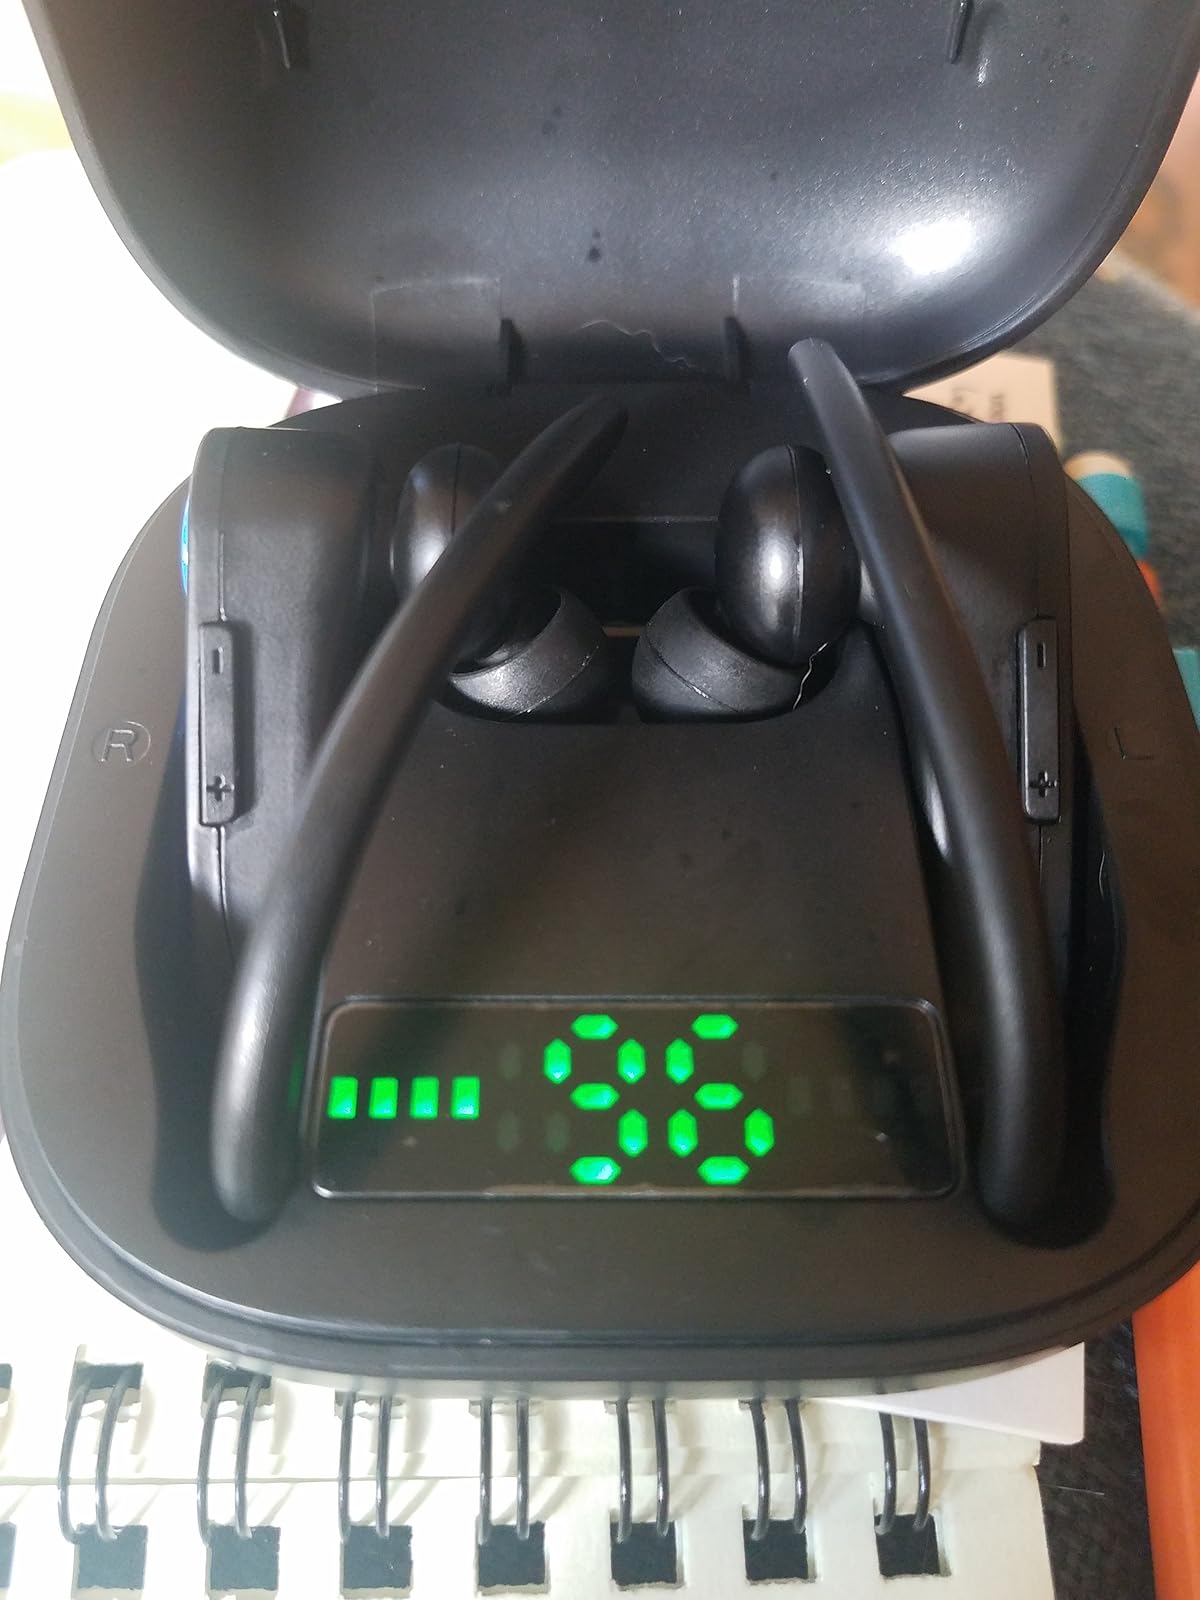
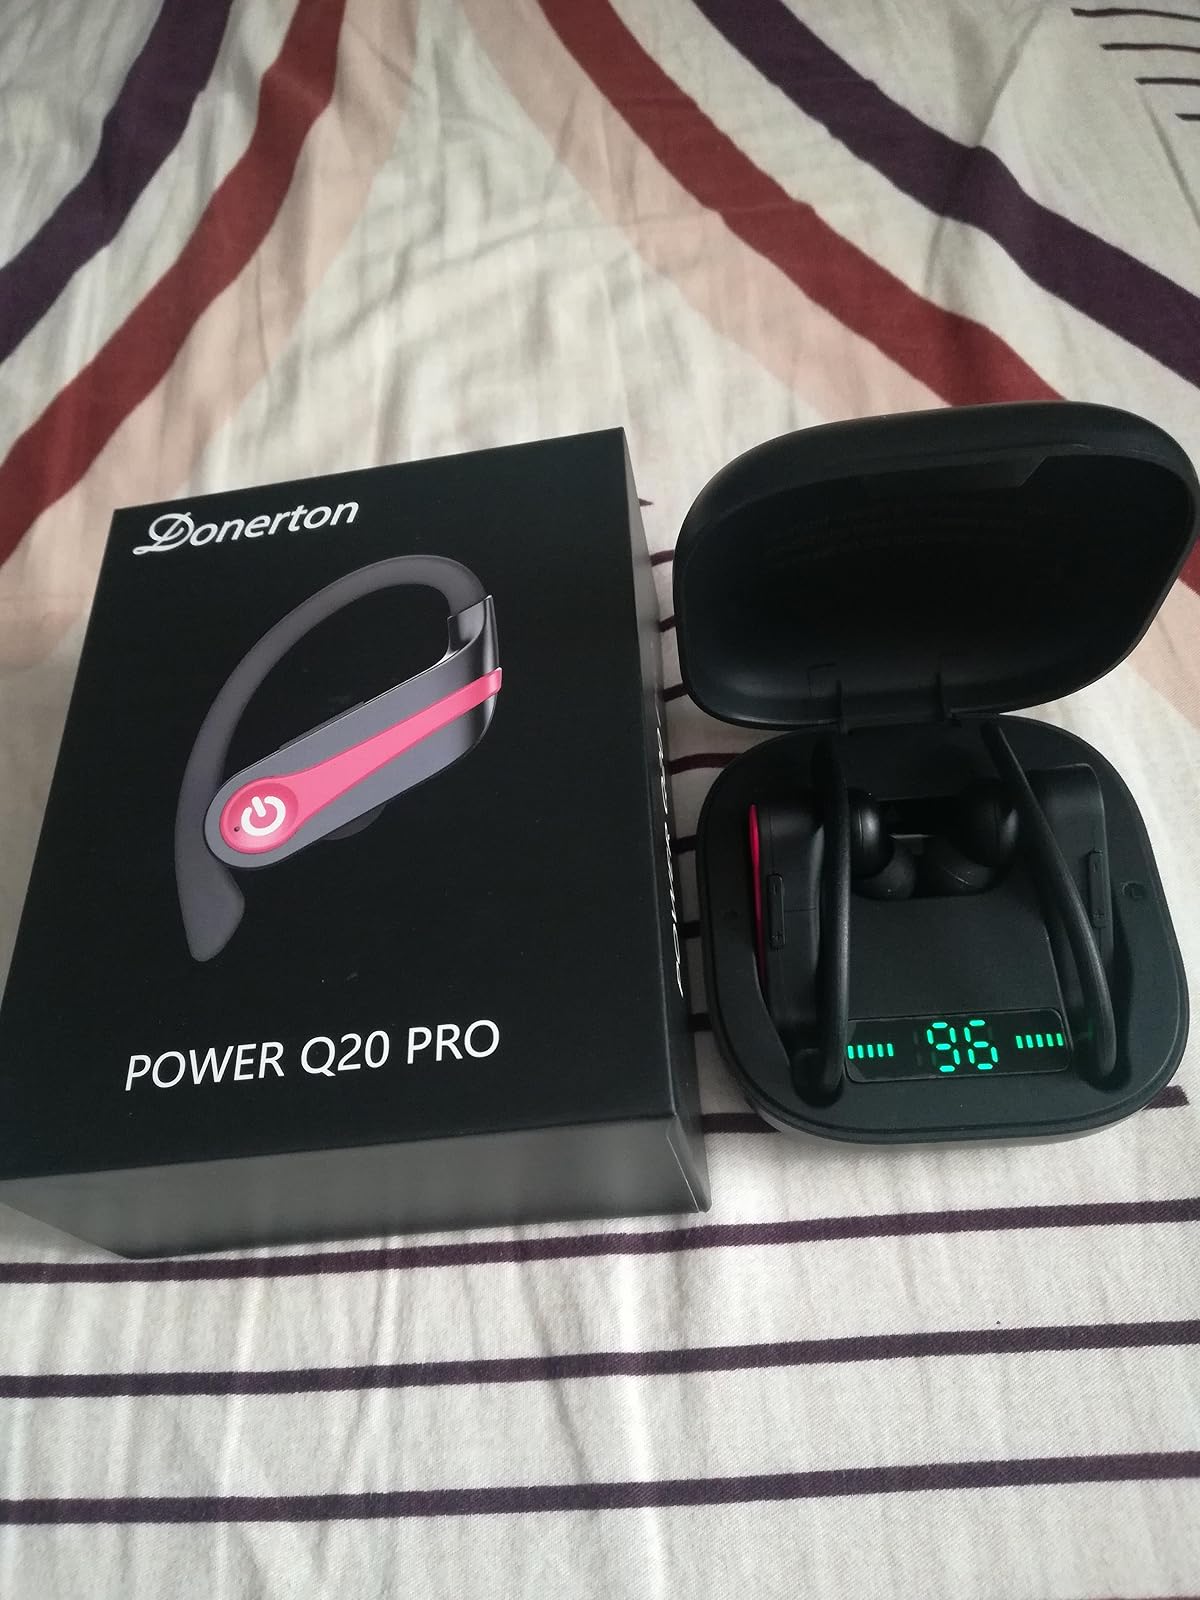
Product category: earbuds
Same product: no